Deim Zubeir

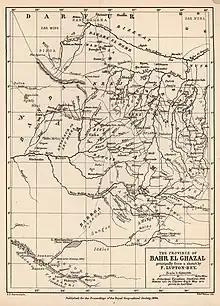

In November 1879, the Austrian photographer, writer and scientist Richard Buchta visited Gessi, who retained the name Deim Suleiman. In a letter to Schweinfurth he wrote that Gessi, with the support of local Southern fighters whom he had armed as proxies, ""did not just chase away the slave-traders, but actually annihilated them. Without any mercy, hundreds of Jellaba" "were chased into the bushes like wild beasts and butchered to death"."